Bluestar (bus company)

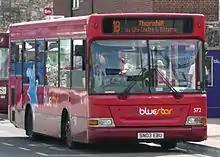
Plaxton Pointer bodied Dennis Dart in Red Rocket colours with a subsequently added Baby Bluestar logo in 2008

In September 2008, Bluestar commenced running City-Link, which initially was a free shuttle between Town Quay and Southampton Central Station. The two buses used on the service were Dennis Darts inherited from Enterprise, the previous operator, and were repainted in a new two-tone blue livery with the interiors re-branded.